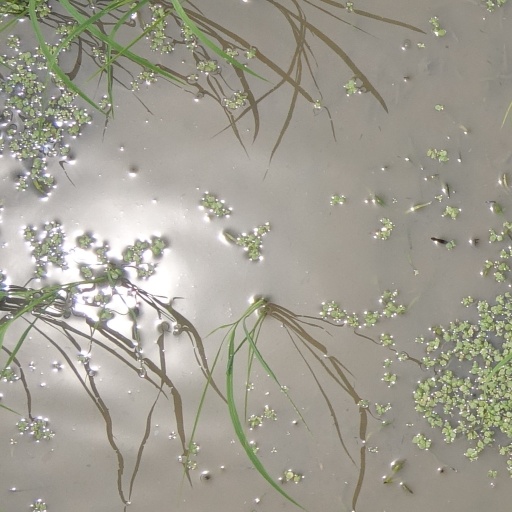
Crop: rice